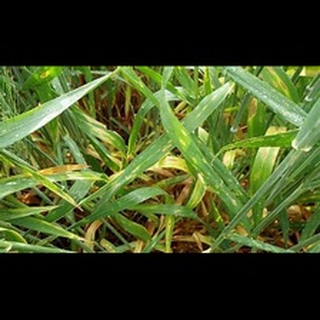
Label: wheat_tan_spot